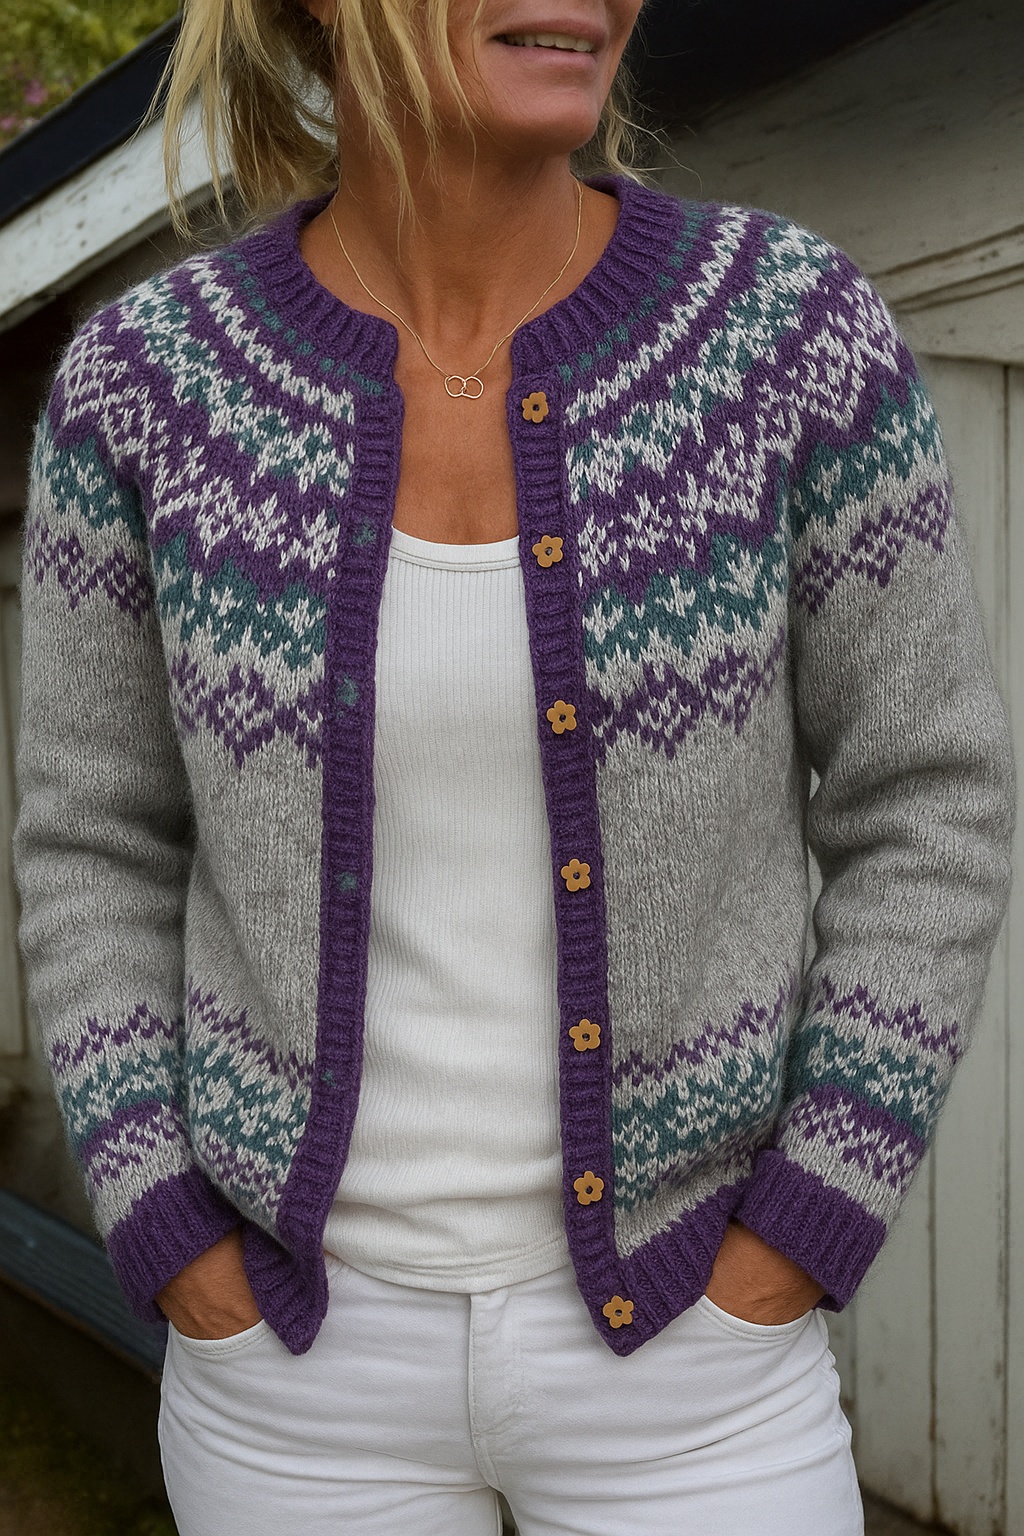
Naomie | Vintage Isländische Strickjacke
Entdecken Sie Wärme, Bequemlichkeit und zeitlose Handwerkskunst mit unserer exklusiven Kollektion handgefertigter Strick-Cardigans. Jedes Stück ist einzigartig gestaltet mit lebendigen Mustern, weichen Strukturen und einer gemütlichen Passform, die es für jede Saison ideal macht. Von eleganten Klassikern bis hin zu verspielten Designs – unsere Cardigans sind gefertigt, um Stil und Wärme in Ihre Alltagsgarderobe zu bringen. ✔ Mit Liebe handgefertigt – jede Masche erzählt eine Geschichte ✔ Kratzfreier Tragekomfort – gefertigt aus weichen, hautfreundlichen Garnen, die angenehm sind und nicht reizen. ✔ Weiche & atmungsaktive Garne – für höchsten Tragekomfort ✔ Einzigartige Muster & Farben – lassen Ihren Stil hervorstechen ✔ Optimale Passform – schmeichelnd und vielseitig für jeden Anlass Ob für einen lässigen Ausflug, zum Wohlfühlen zuhause oder als Lage für Outdoor-Abenteuer – unsere Strick-Cardigans sind Ihre erste Wahl für mühelose Mode und langanhaltenden Komfort.
Brand: DE
Category: Apparel & Accessories > Clothing > Clothing Tops > Cardigans